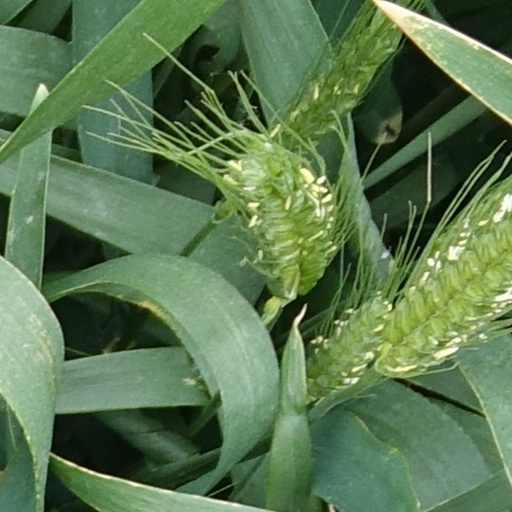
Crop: wheat